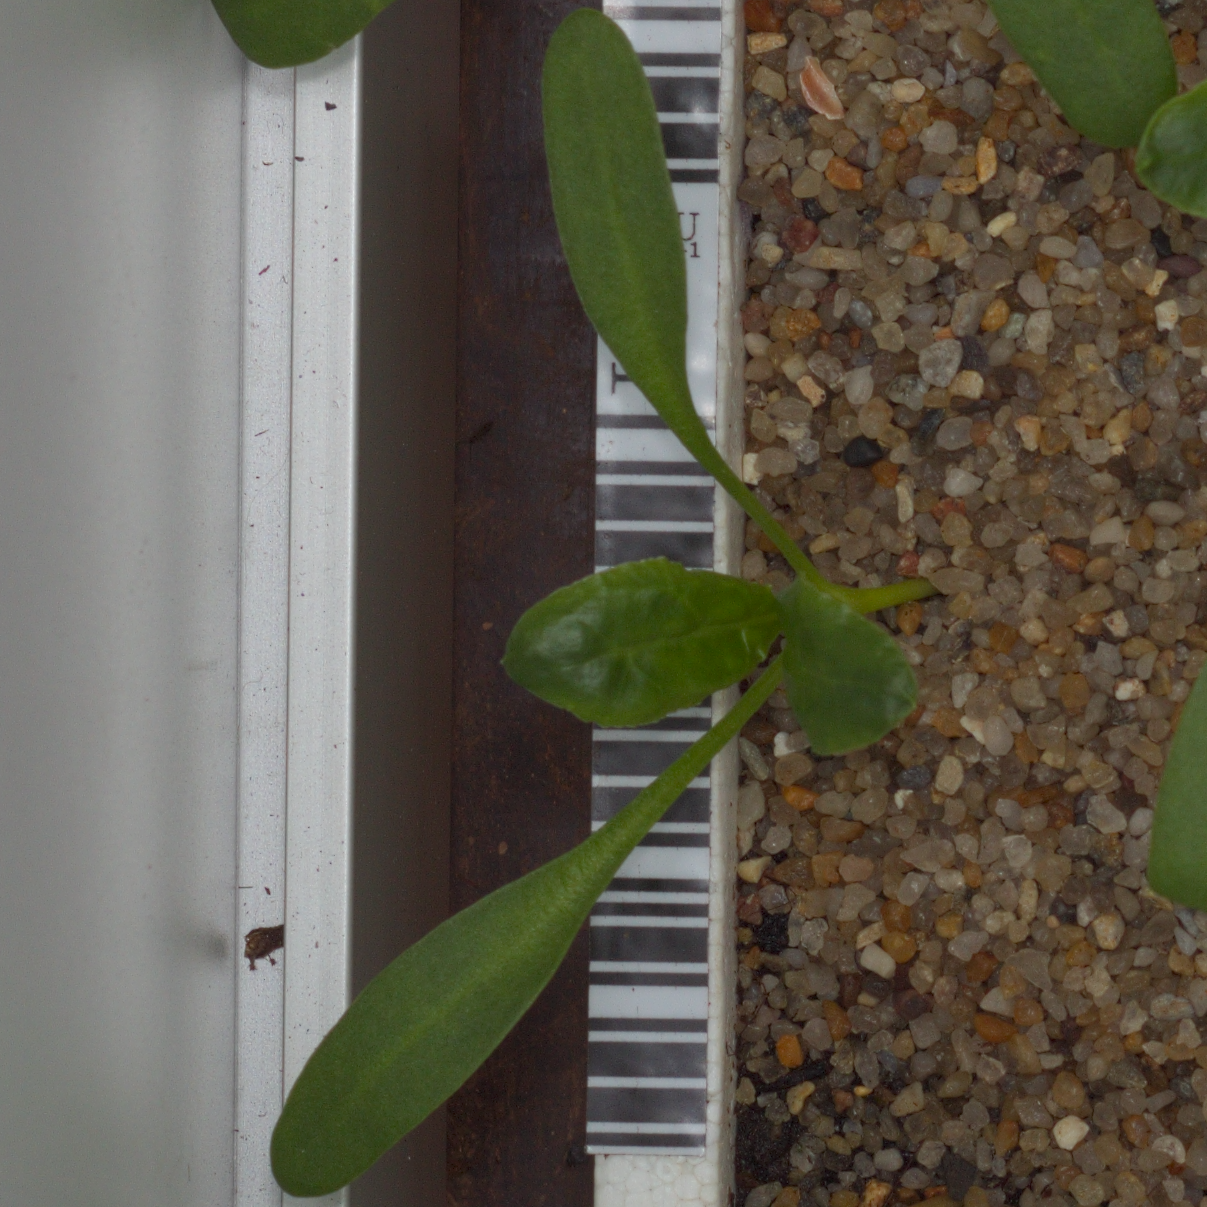
Label: sugar_beet